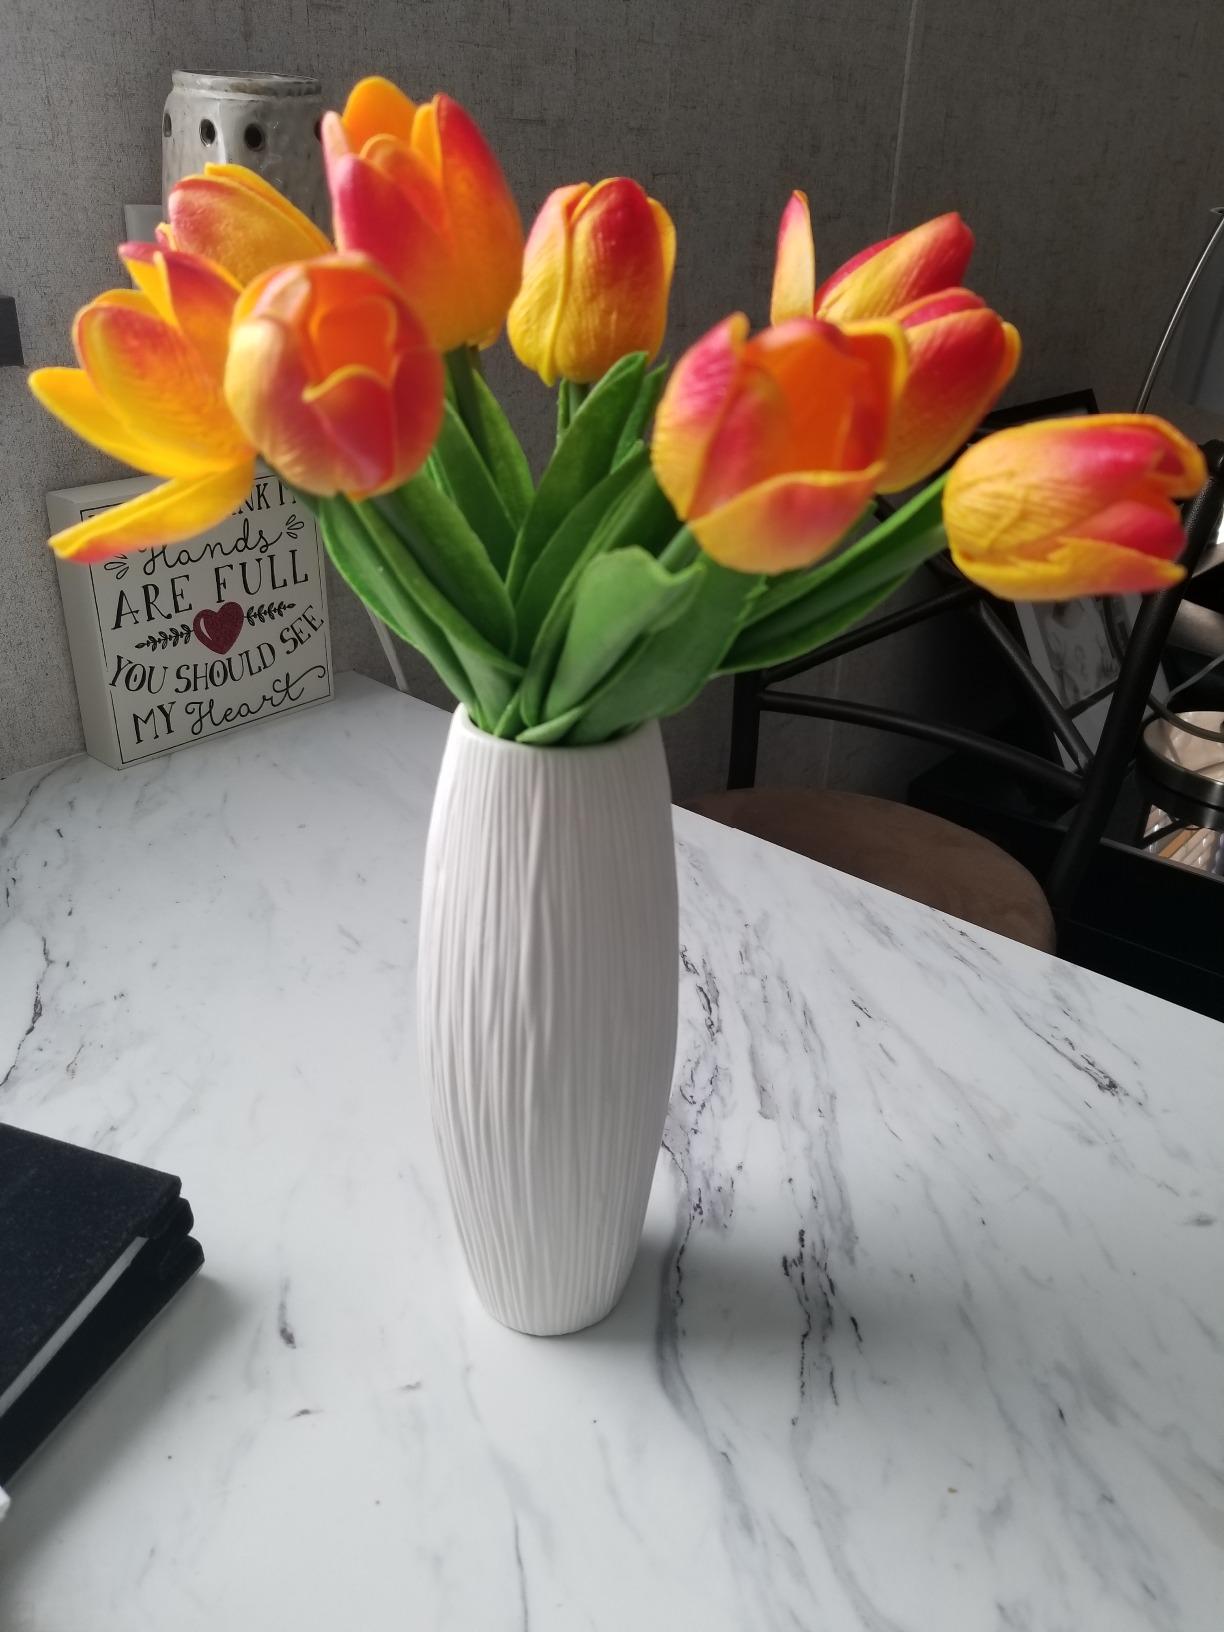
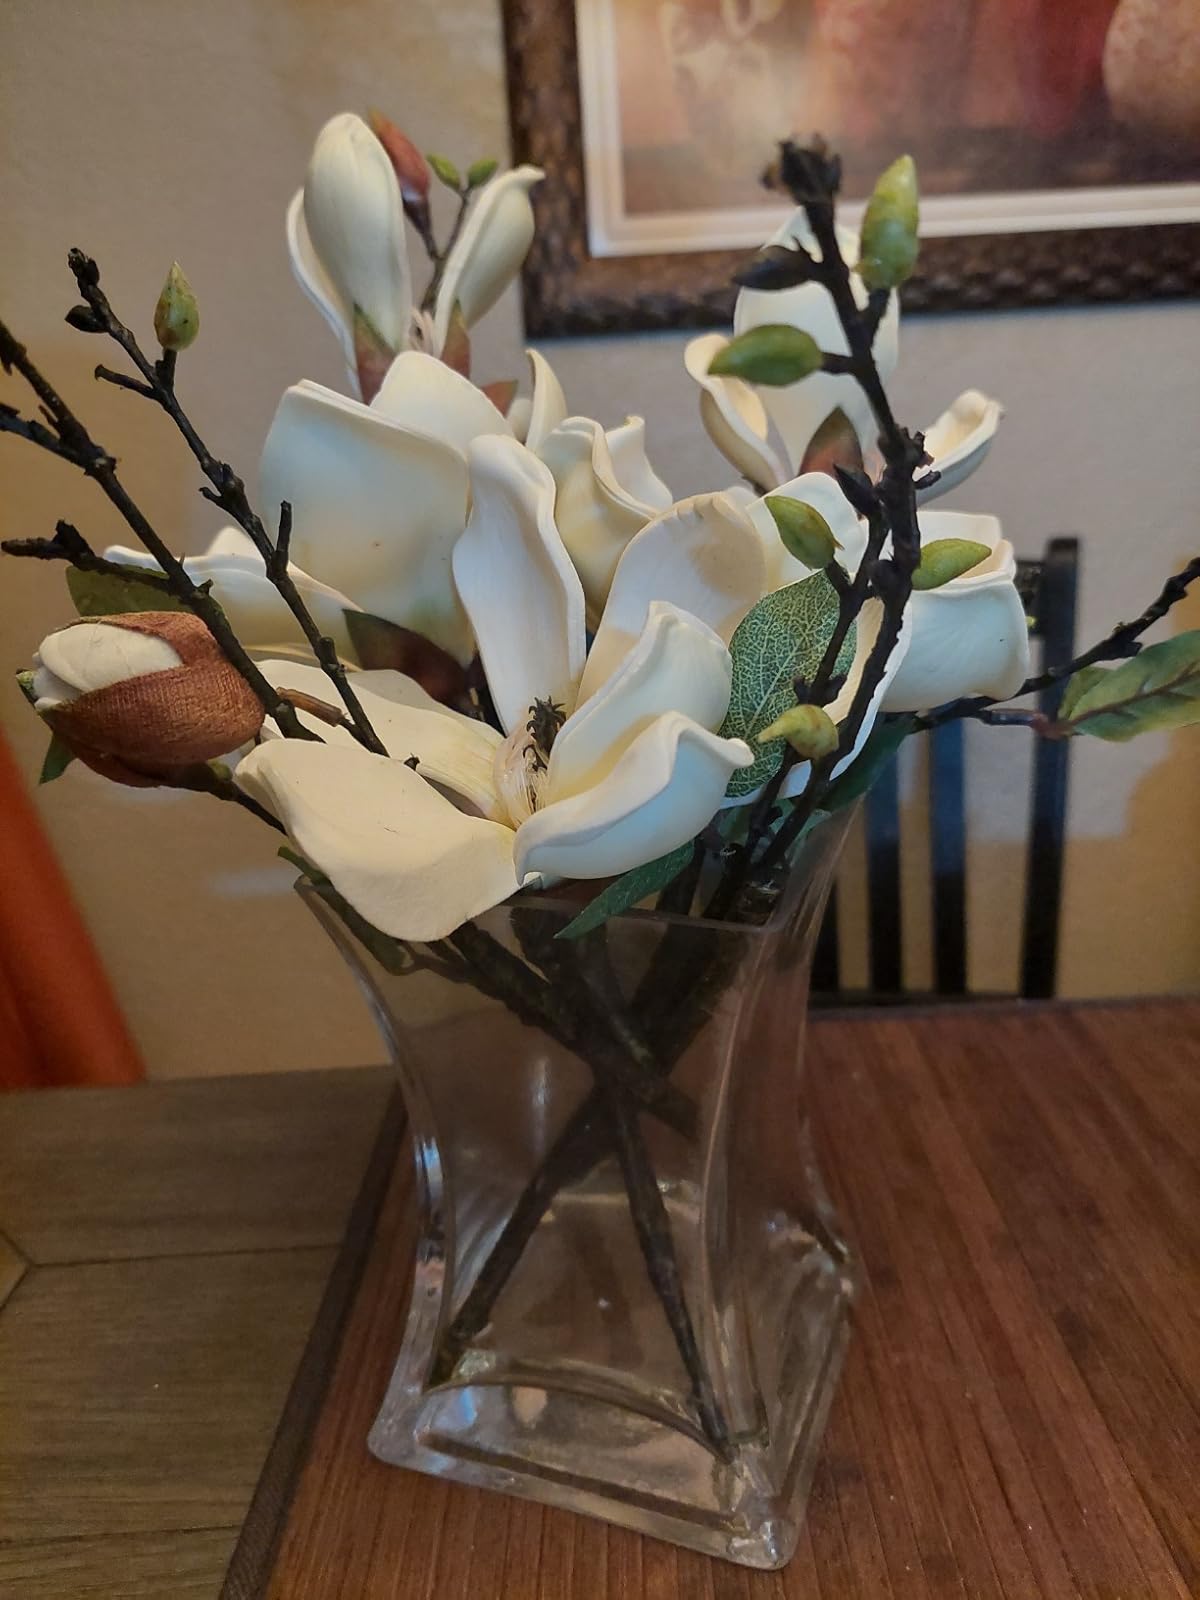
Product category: vase
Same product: no